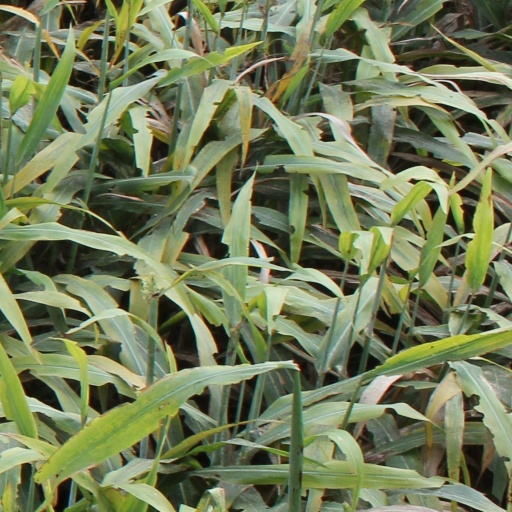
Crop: sorghum